Tito–Šubašić Agreements

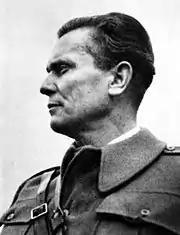
Josip Broz Tito obtained recognition of his rule in Yugoslavia through his agreements with Ivan Šubašić.

Shortly afterward, Šubašić returned to Yugoslavia, arriving at Tito’s headquarters in Vršac on 23 October 1944. As the two were scheduled to resume their talks on post-war government, both were sent a joint message from the British and Soviet foreign ministers – Anthony Eden and Vyacheslav Molotov – expressing hope that the talks would result in the establishment of a coalition government. Tito and Šubašić resumed talks on 28 October. On 1 November, British and Soviet mission chiefs were asked to attend the initialling of the draft agreement as witnesses.